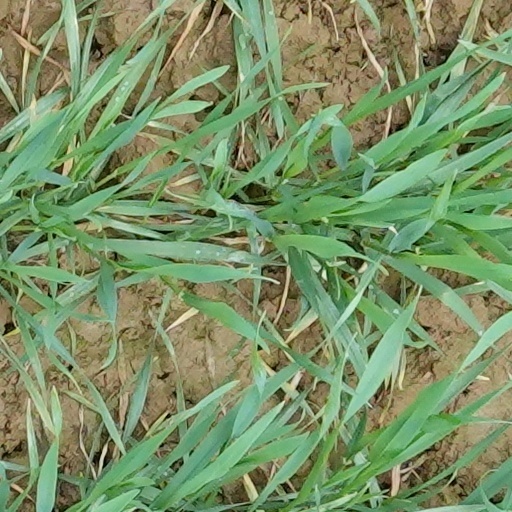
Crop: wheat